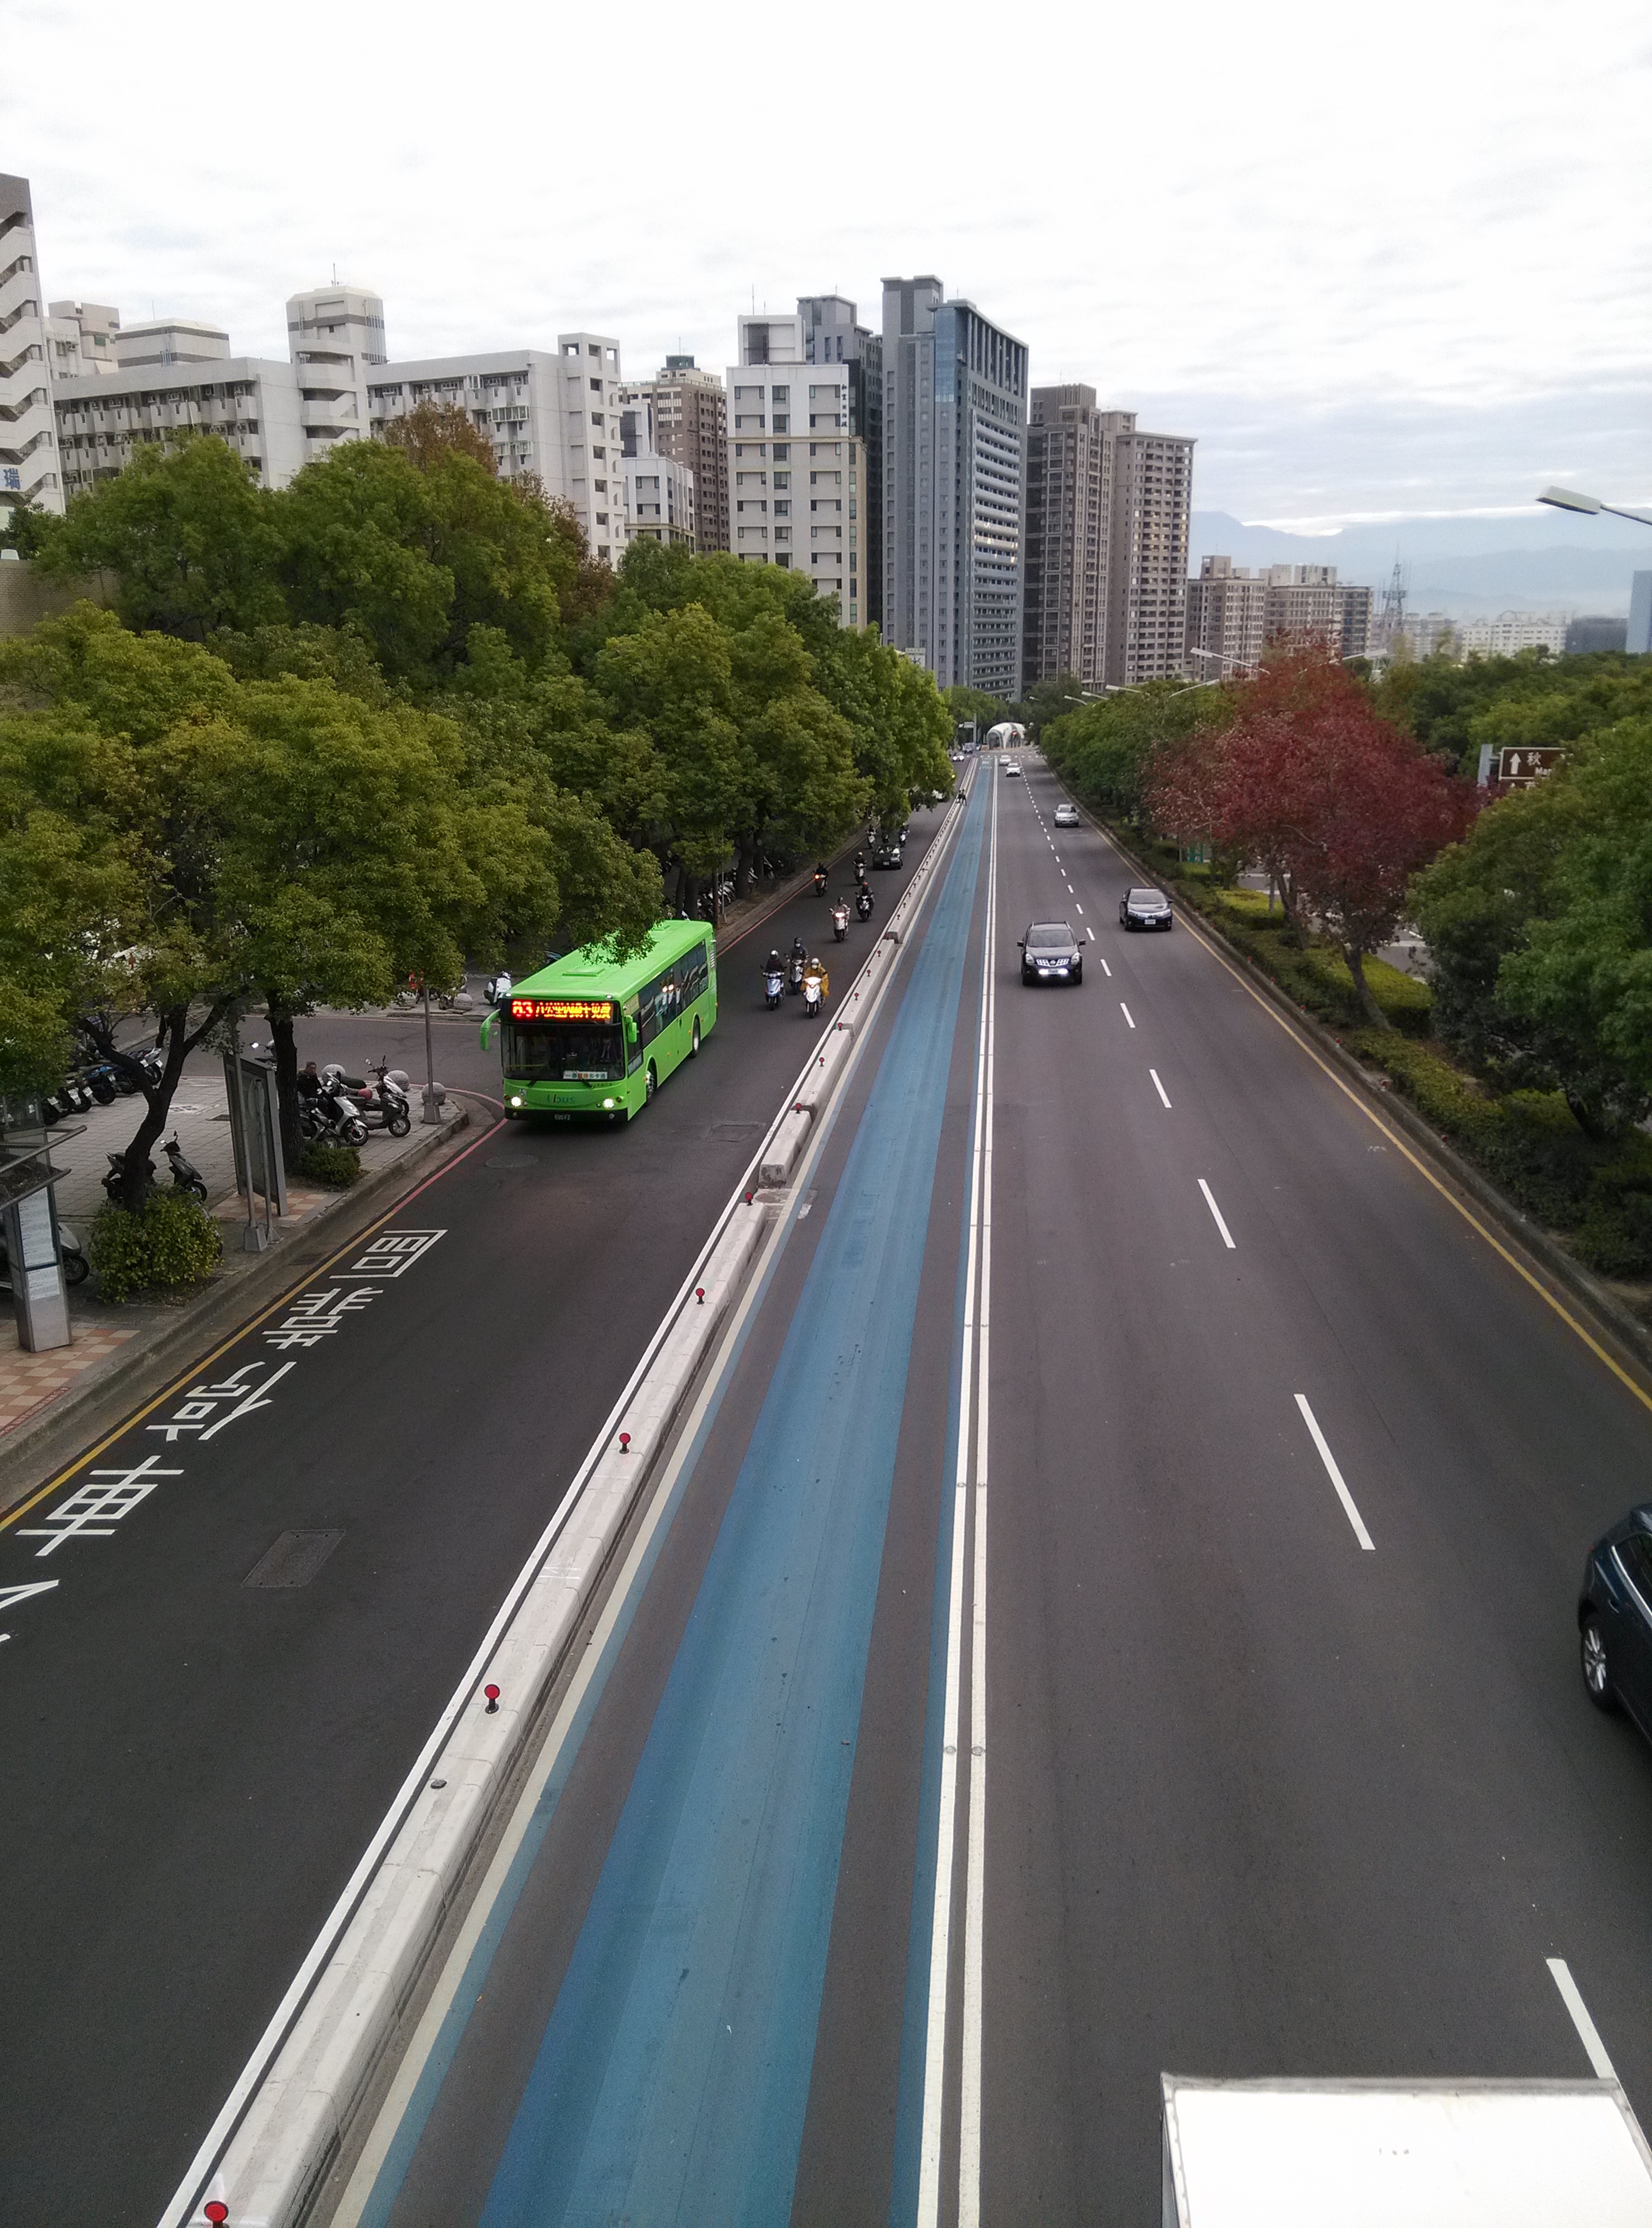
road, traffic, street, highway, driving, asphalt, lane, shoulder, infrastructure, residential area, controlled access highway